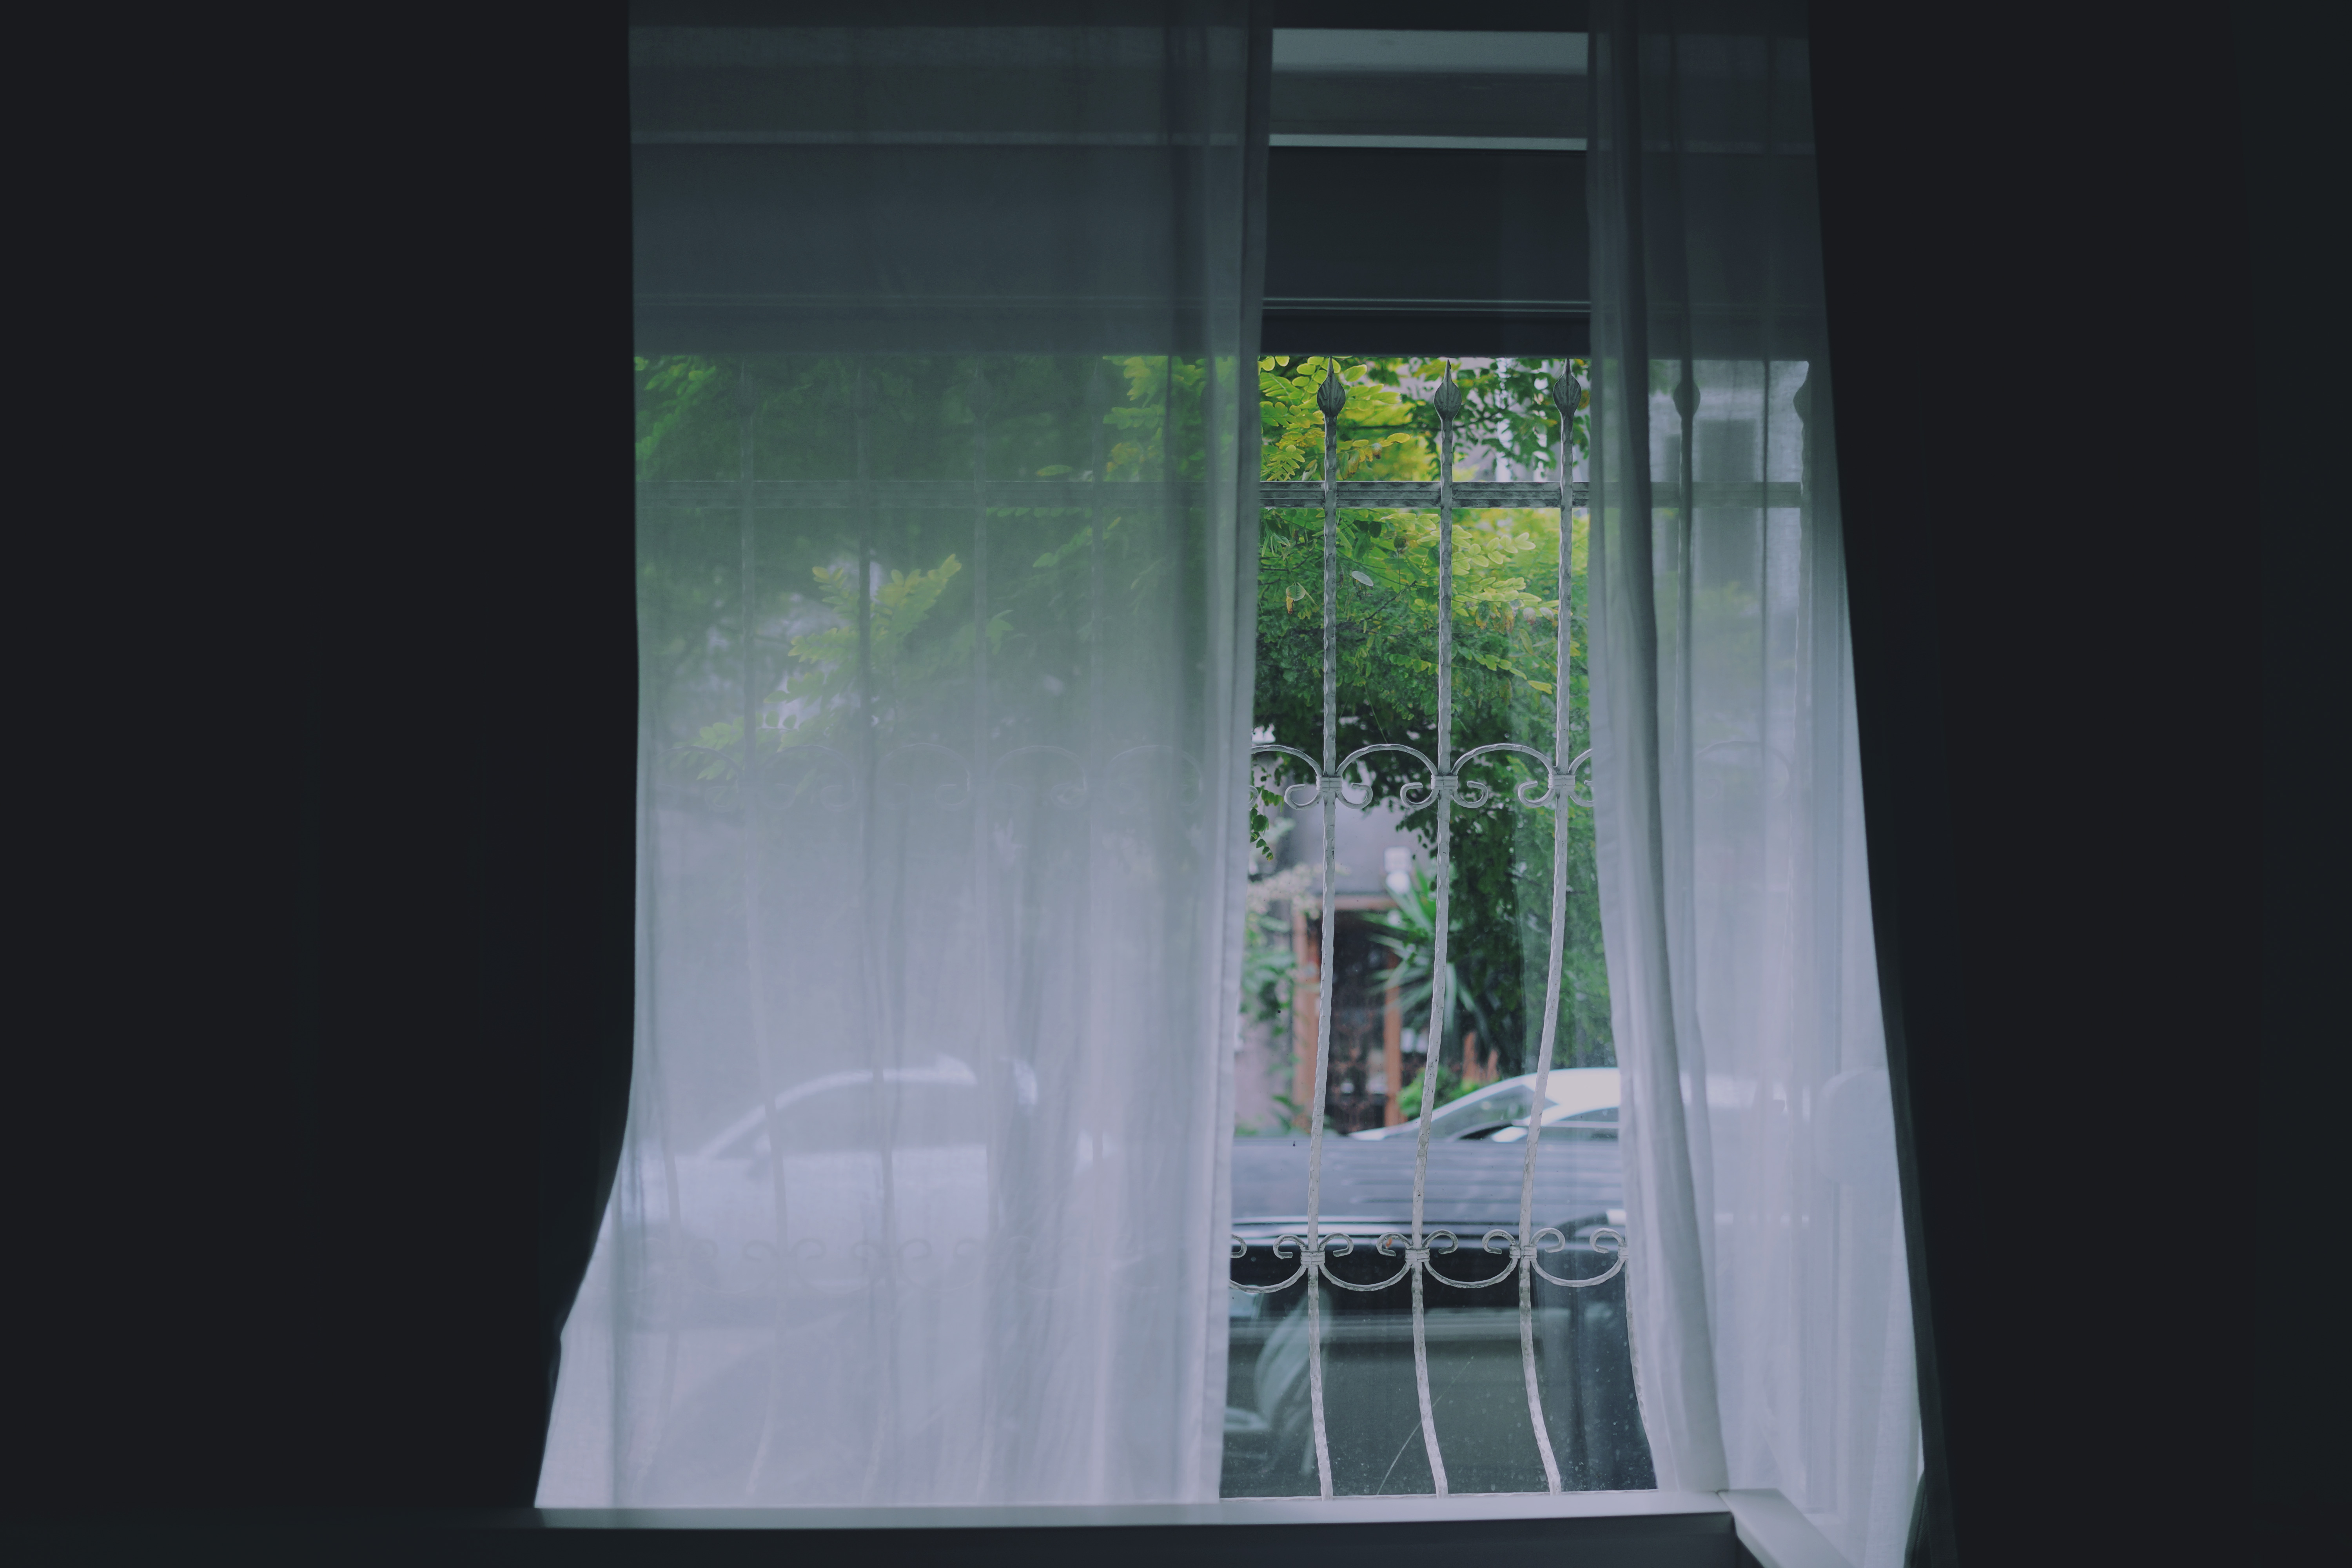
fence, white, window, glass, indoor, curtain, door, material, fabric, interior design, transparent, textile, publicdomain, sheer, rodiron, windowcurtain, window covering, window treatment